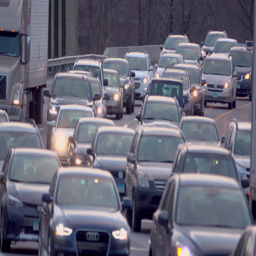
a close view of trucks and cars in traffic